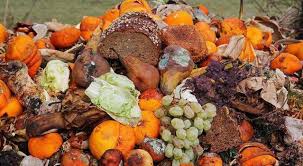
Waste category: biological